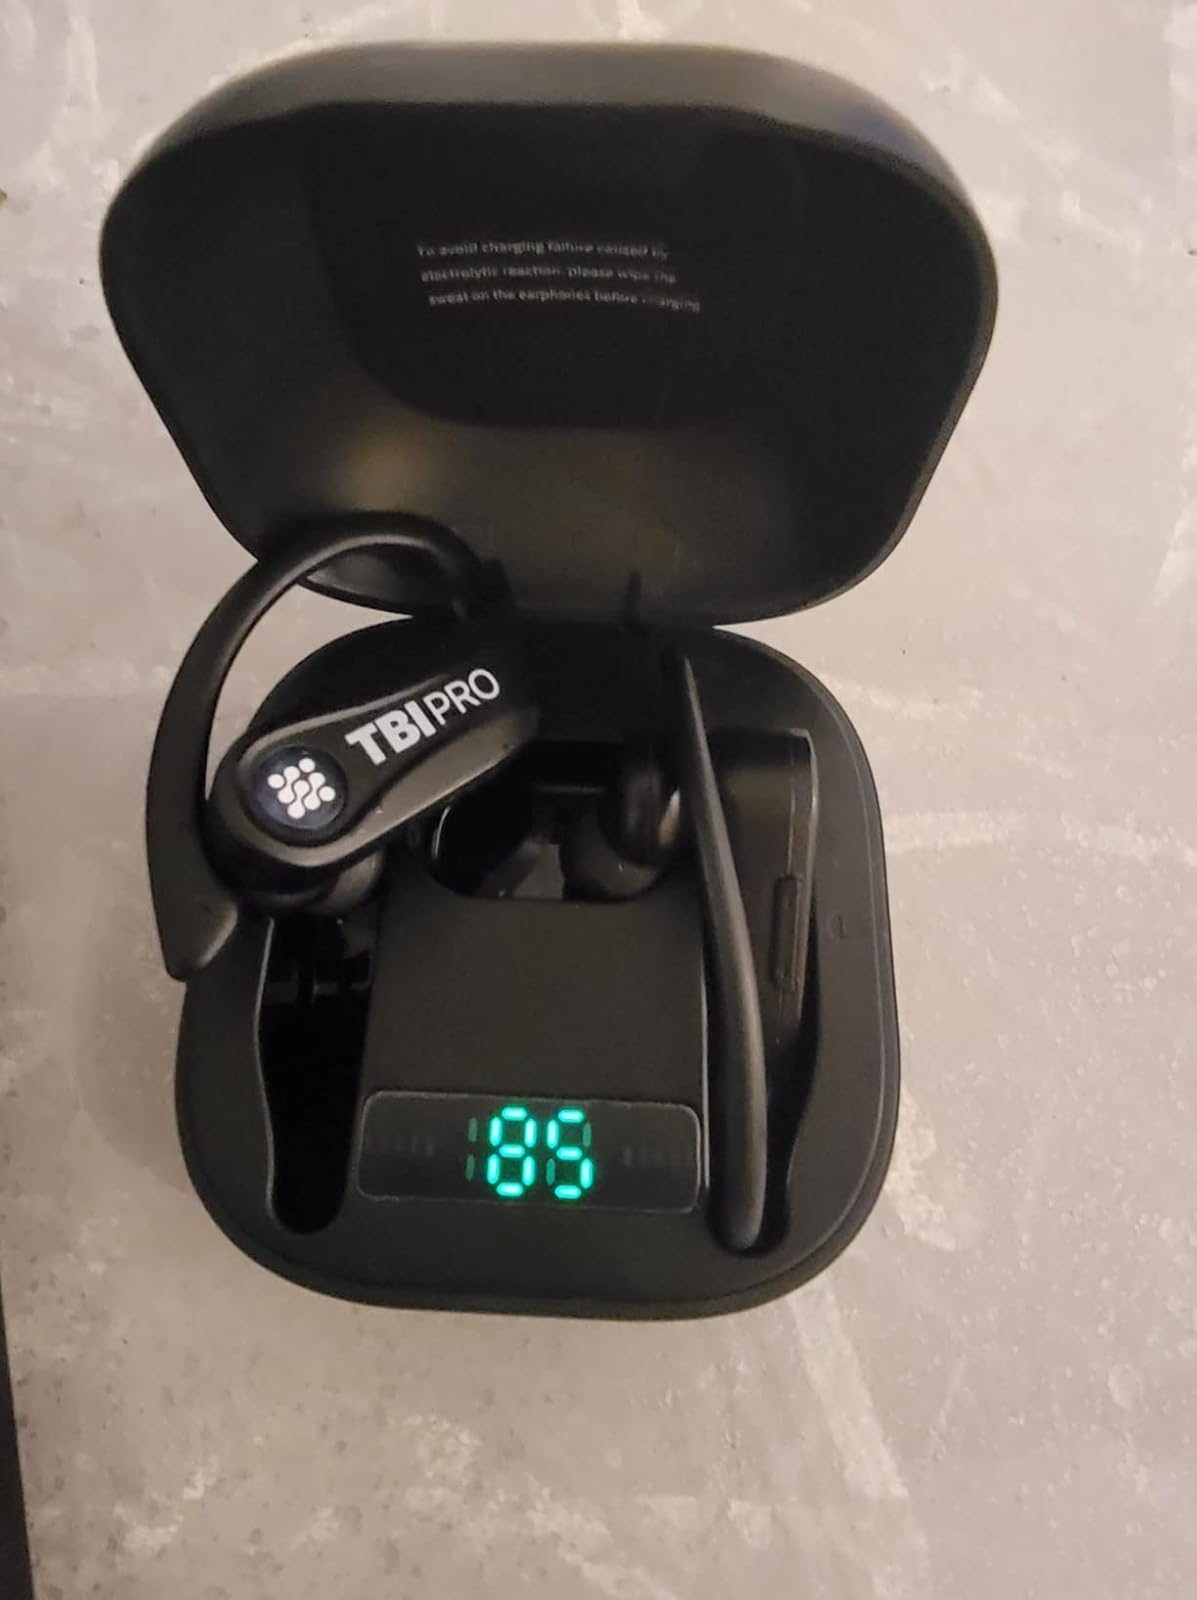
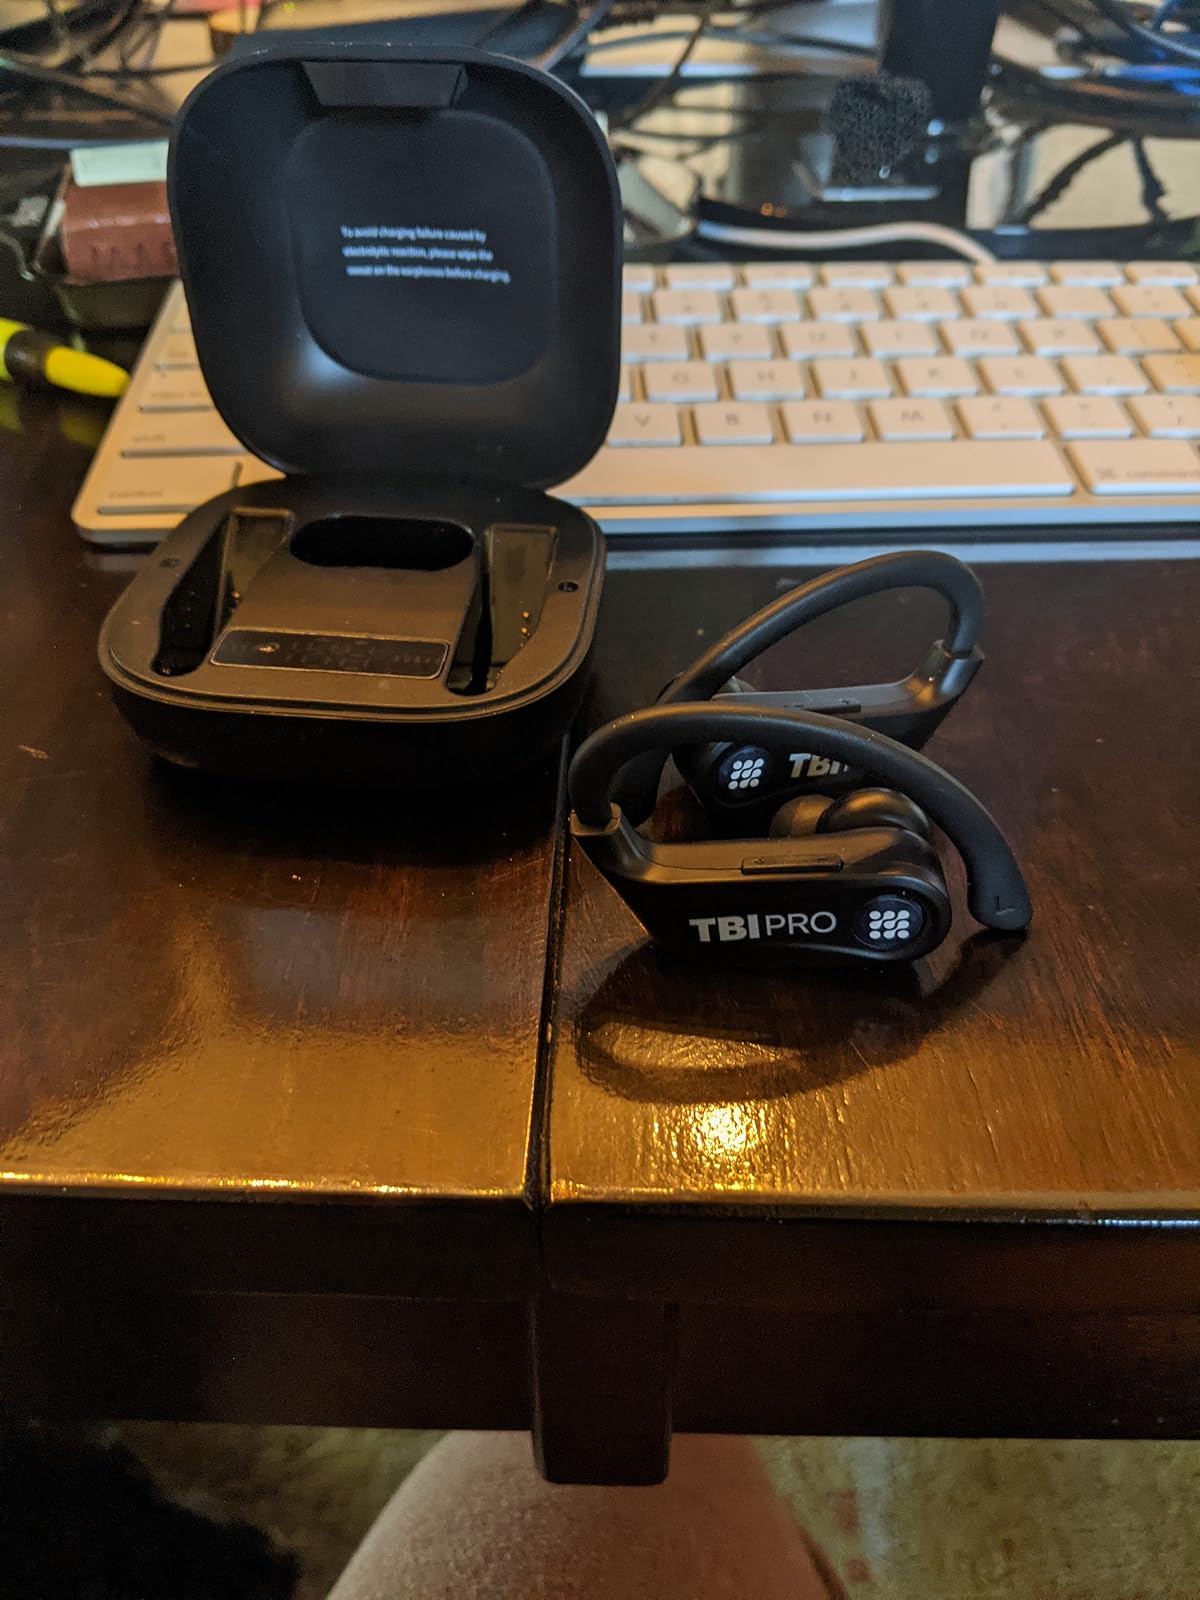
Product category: earbuds
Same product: yes